Bradley Winslow

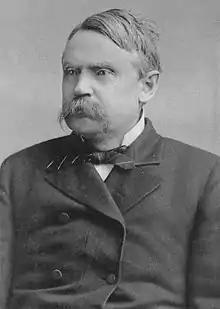
Official portrait, 1880

Bradley Winslow (August 1, 1831 – October 24, 1914) was an American soldier, politician and lawyer who served as colonel of the 186th New York Regiment from 1864 to 1865 during the American Civil War. Winslow was also a member of the New York State Senate in 1880, and mayor of Watertown, New York, in 1875.